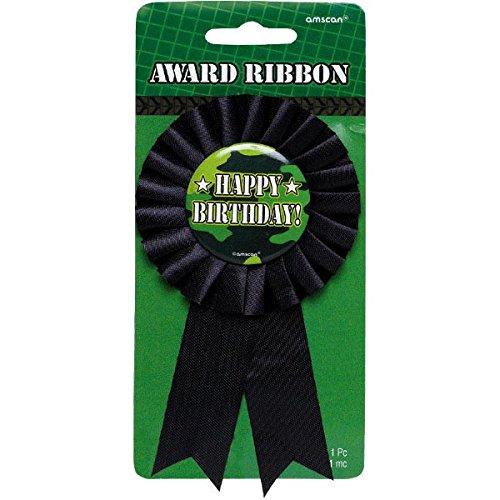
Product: Camouflage Award Ribbon, Birthday
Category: Toys & Games | Party Supplies
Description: Camouflage and black "Happy Birthday" award ribbon.
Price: $3.34
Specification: ProductDimensions:7x3.3x0.7inches|ItemWeight:1.44ounces|ShippingWeight:1.44ounces(Viewshippingratesandpolicies)|DomesticShipping:ItemcanbeshippedwithinU.S.|InternationalShipping:Thisitemisnoteligibleforinternationalshipping.LearnMore|ASIN:B0029761LO|Itemmodelnumber:218129|Manufacturerrecommendedage:4-12years